Rhind Mathematical Papyrus

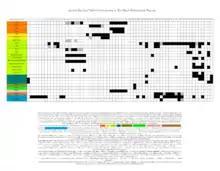
Units of measure used in the Rhind Papyrus.

This table summarizes the content of the Rhind Papyrus by means of a concise modern paraphrase. It is based upon the two-volume exposition of the papyrus which was published by Arnold Buffum Chace in 1927, and in 1929. In general, the papyrus consists of four sections: a title page, the 2/n table, a tiny "1–9/10 table", and 91 problems, or "numbers". The latter are numbered from 1 through 87 and include four mathematical items which have been designated by moderns as problems 7B, 59B, 61B, and 82B. Numbers 85–87, meanwhile, are not mathematical items forming part of the body of the document, but instead are respectively: a small phrase ending the document, a piece of "scrap-paper" used to hold the document together (having already contained unrelated writing), and a historical note which is thought to describe a time period shortly after the completion of the body of the papyrus. These three latter items are written on disparate areas of the papyrus's verso (back side), far away from the mathematical content. Chace therefore differentiates them by styling them as "numbers" as opposed to "problems", like the other 88 numbered items.